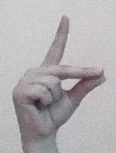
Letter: ta